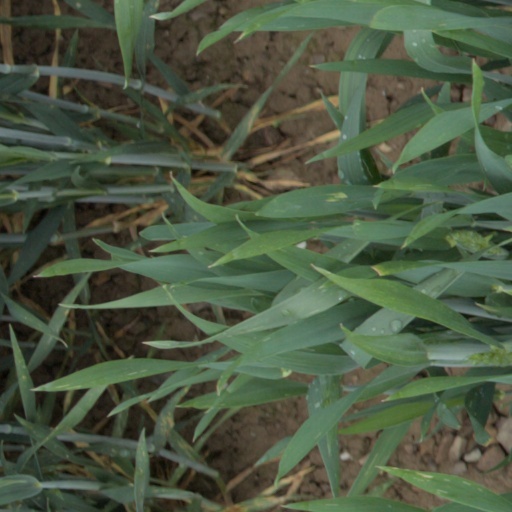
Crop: wheat